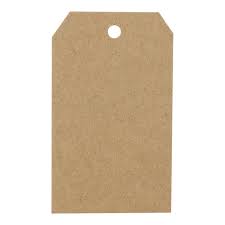
Waste category: cardboard